Timeline of African-American firsts

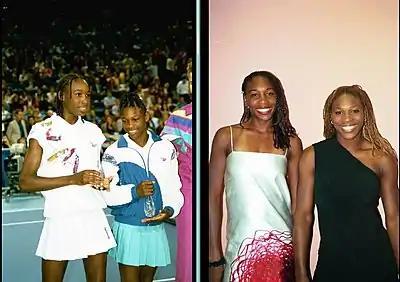
Venus and Serena Williams

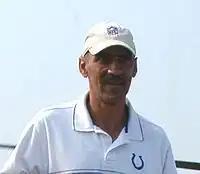
Tony Dungy

First African-American women named as "Time" magazine's Person of the Year: Barbara Jordan and Addie L. Wyatt